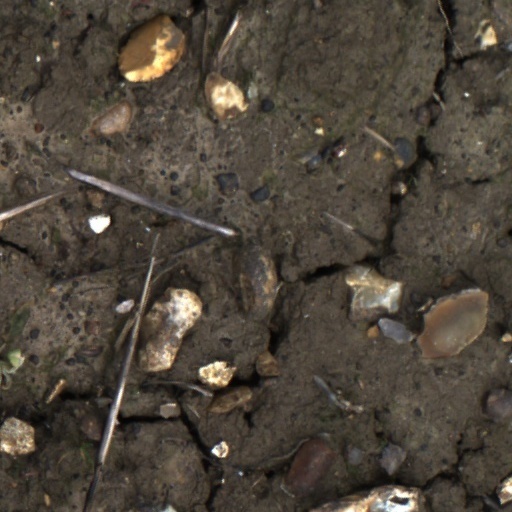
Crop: wheat